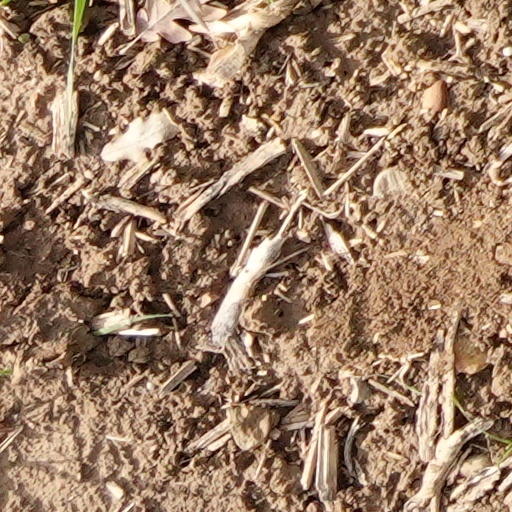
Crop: wheat